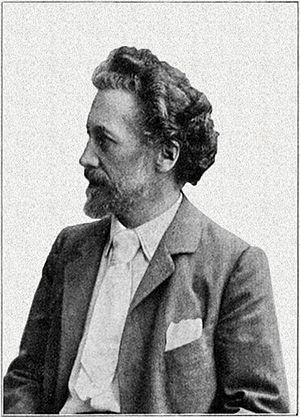
Edmund Hellmer, en 1912 Edmund Ritter von Hellmer est un sculpteur autrichien se référant à l'historicisme et à l'Art nouveau.